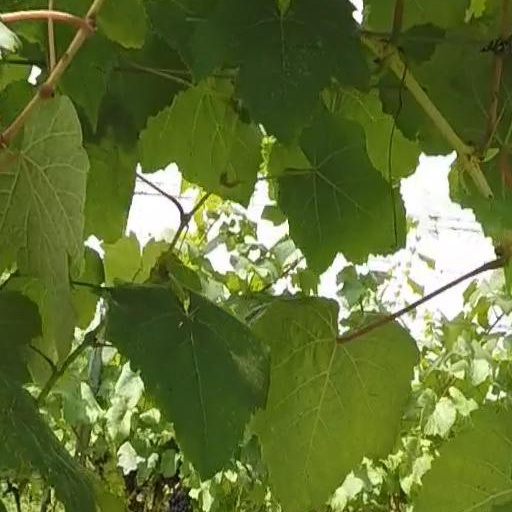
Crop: grape